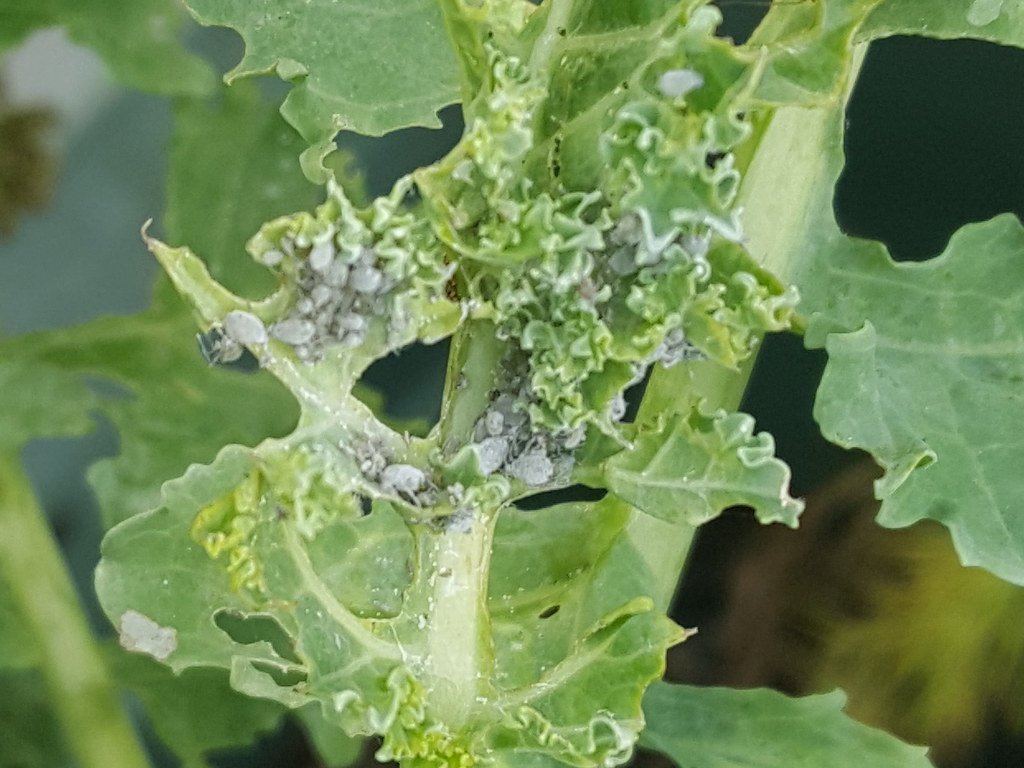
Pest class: cabbage_aphid